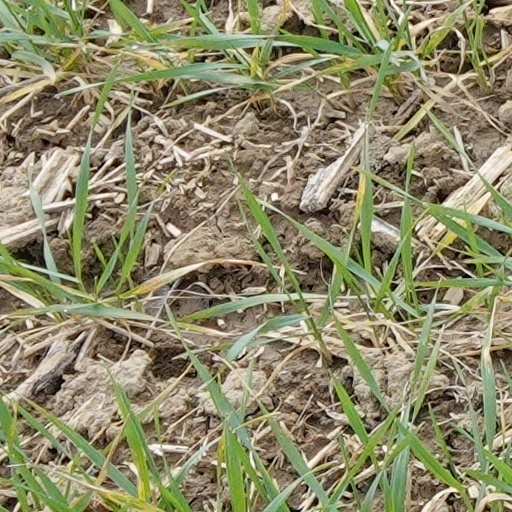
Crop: wheat